Randolph Murdaugh Sr.

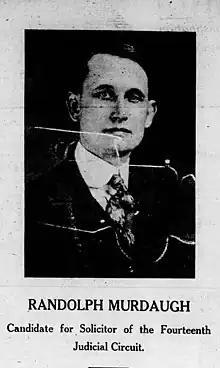
Randolph Murdaugh Sr. in a campaign advertisement for his 1920 campaign

Randolph Murdaugh Sr. (February 28, 1887July 19, 1940) was an American attorney and politician from South Carolina who served as the circuit solicitor for the 14th judicial district from 1920 until his death in 1940. Randolph was the founding patriarch of the South Carolina Murdaugh family. He died when his car was struck by a train.